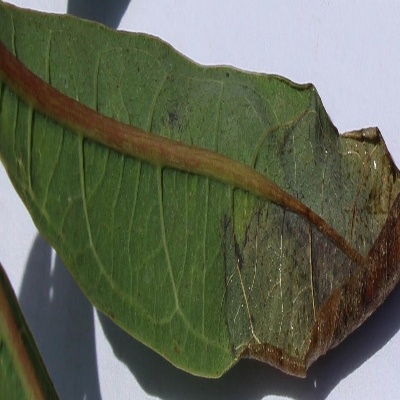
Crop: Cassava
Condition: bacterial blight